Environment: real
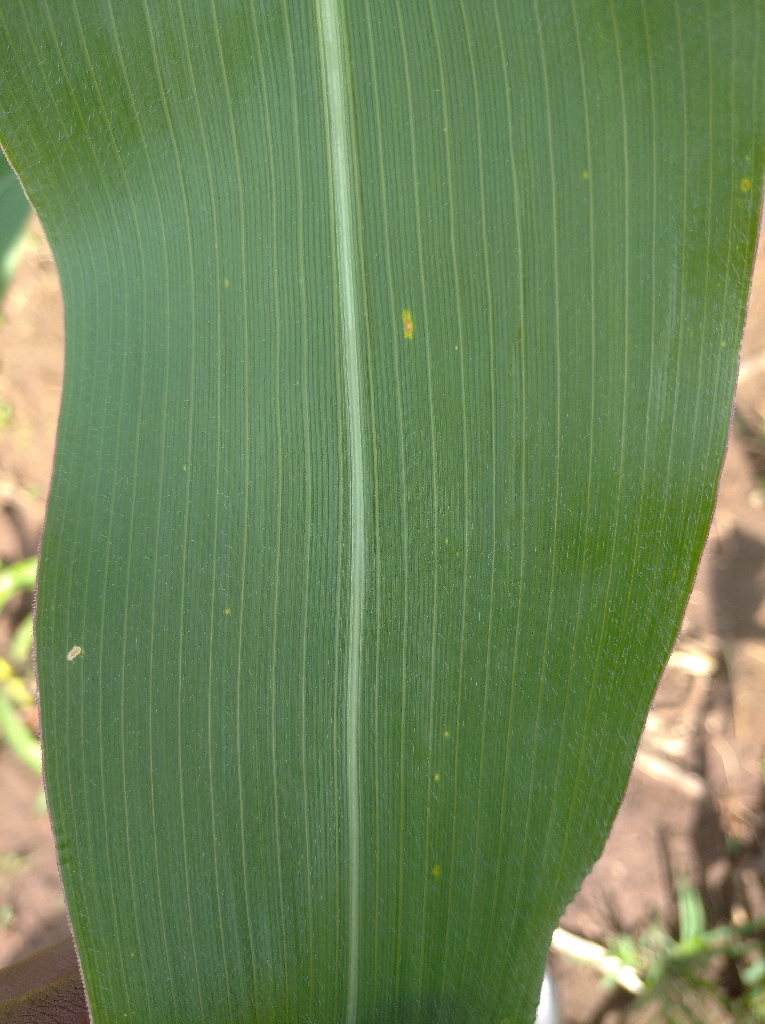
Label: healthy